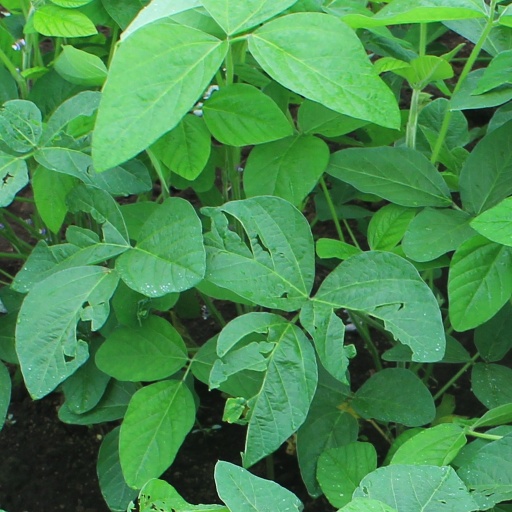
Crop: soybean